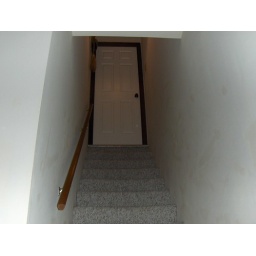
That door leads above ground and a hermit like me can't go up there when theres light about